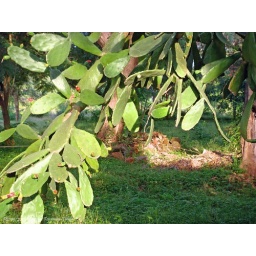
bloemen en planten / flowers and plants in the "Blue Valley Jungle Resort"